Martina Big

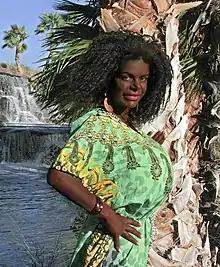
Martina Big in 2017

Malaika Kubwa (born Martina Adam; 17 May 1988), known professionally as Martina Big, is a German television personality known for her extremely large breast implants, and for undergoing a perma-tanning procedure to give herself a dark skin color, eyebrow color and eye color. Big currently identifies as black.